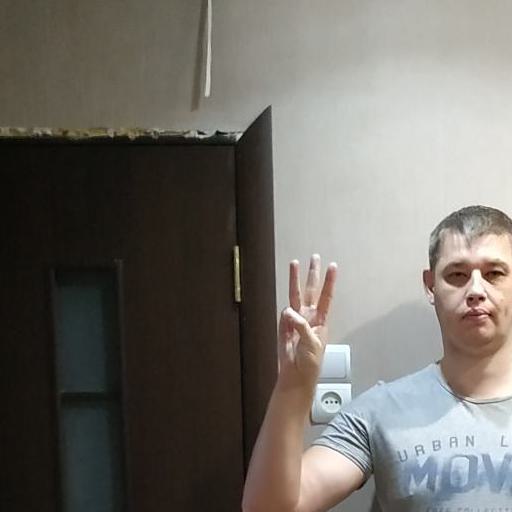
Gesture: three